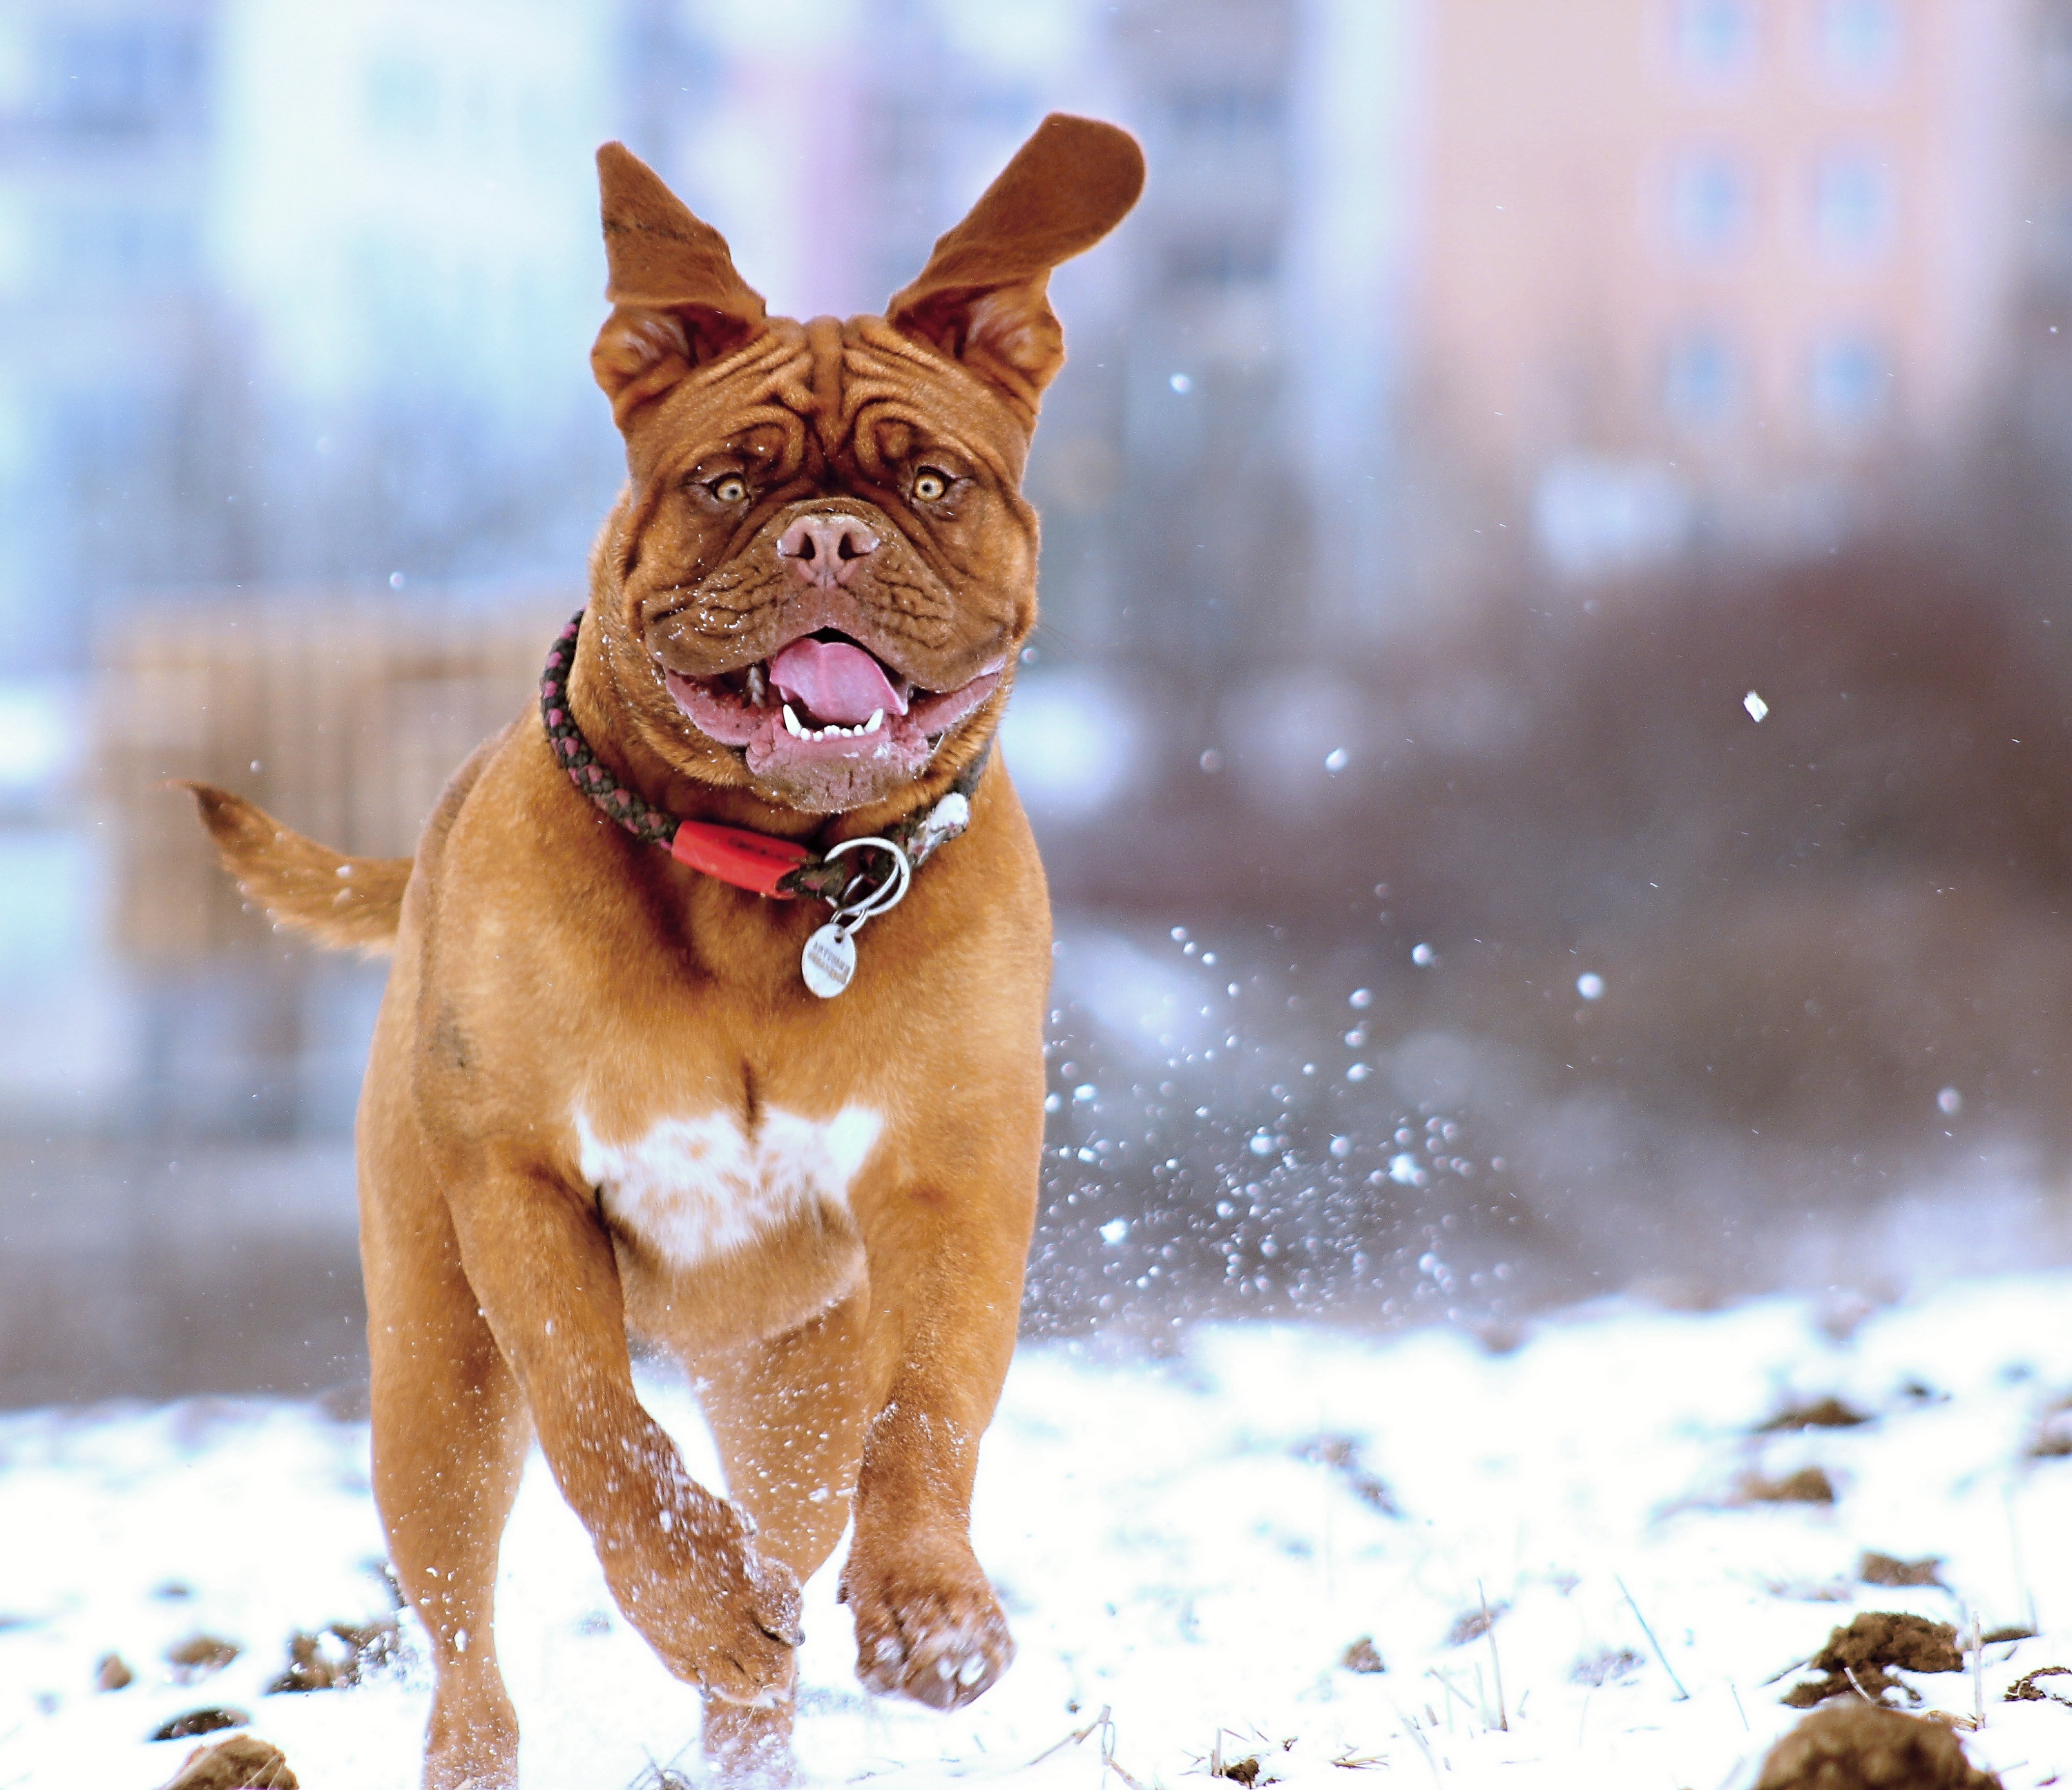
snow, cold, winter, dog, animal, cute, canine, pet, mammal, bulldog, cool, vertebrate, adorable, dog breed, mastiff, dogue de bordeaux, dog like mammal, dog breed group